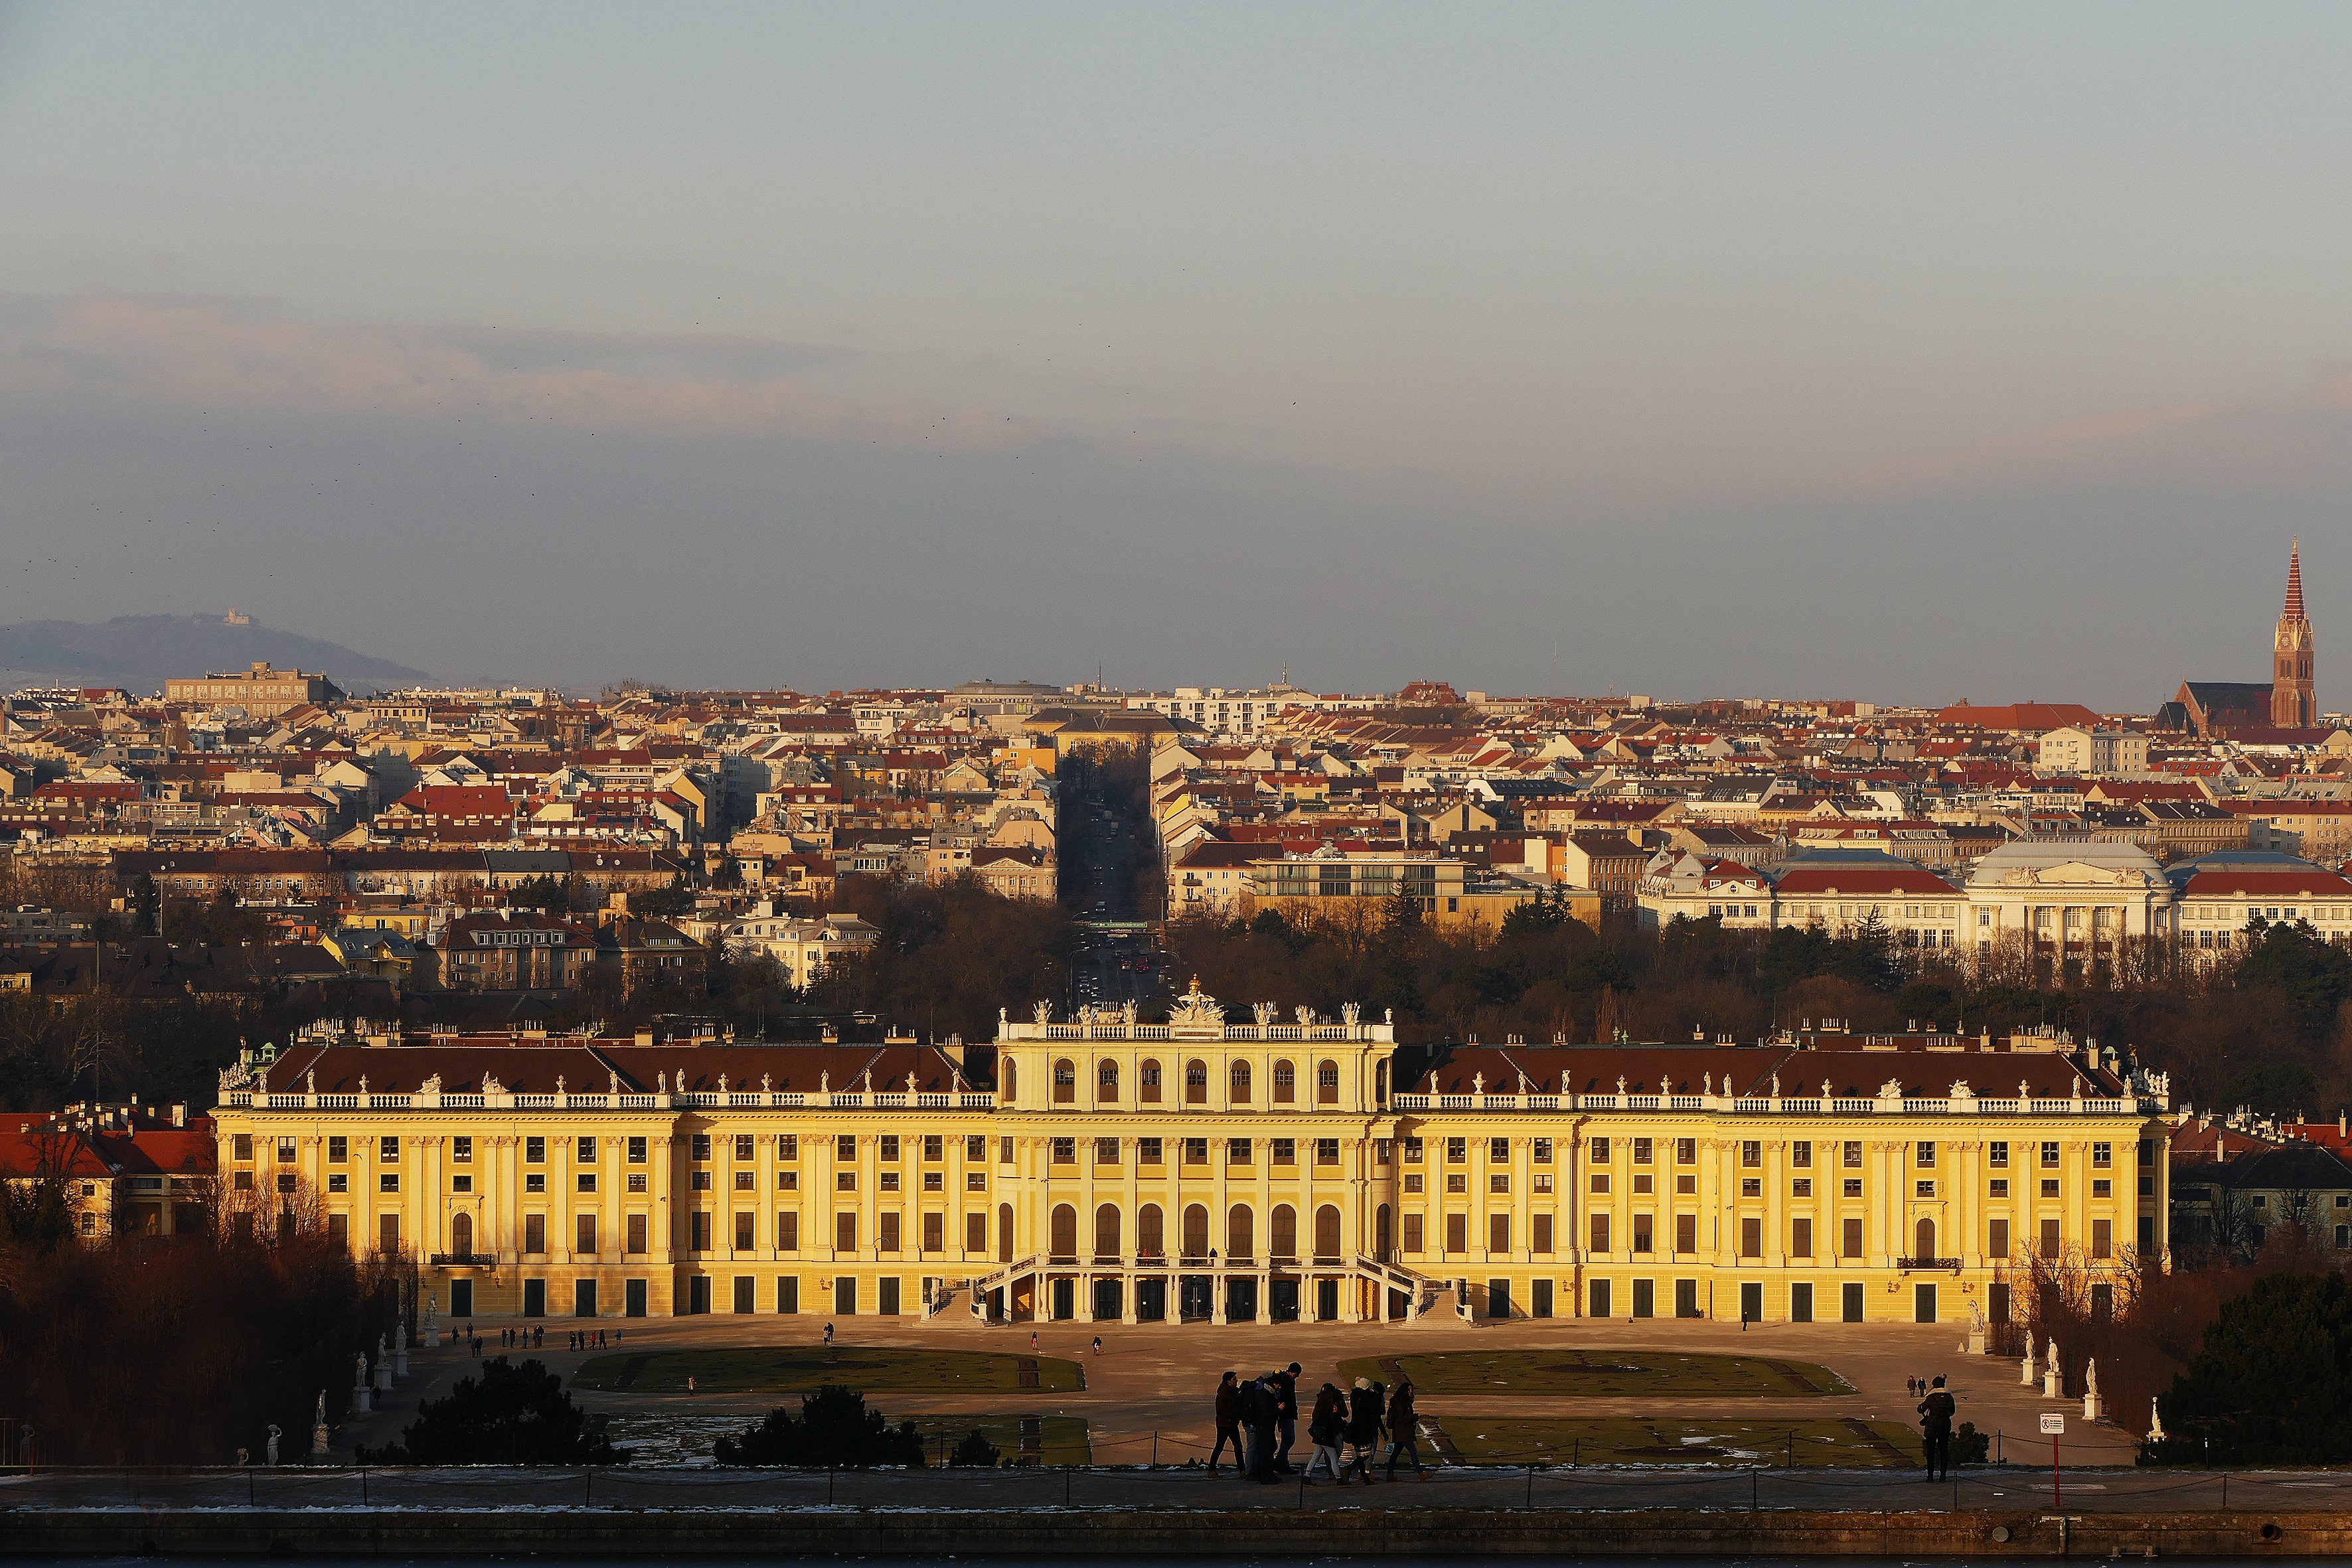
architecture, skyline, palace, city, cityscape, panorama, dusk, evening, castle, landmark, austria, vienna, emperor, schonbrunn, monarchy, ancient history, human settlement